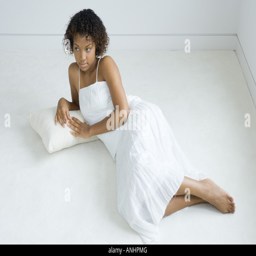
young woman lying on cushion on the ground , looking away , full length